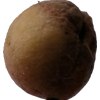
Label: peach